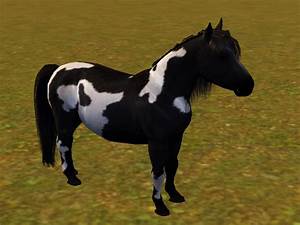
Label: horse